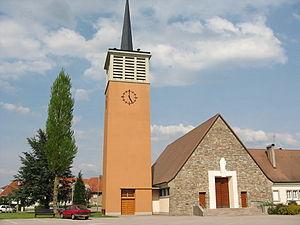
Jeanménil est une commune française située dans le département des Vosges, en région Grand Est où se trouve un parc de loisirs.